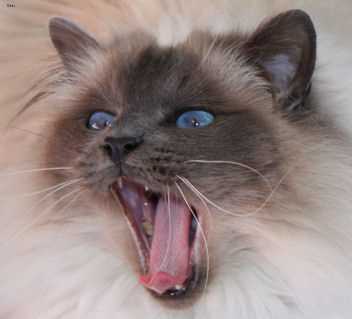
Breed: birman